Puka Temu

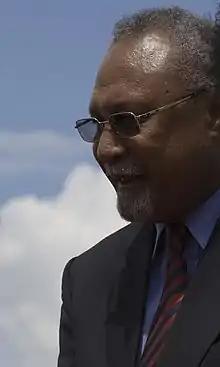
Temu in 2009

Sir Puka Temu, (born 7 January 1954), is a Papua New Guinean politician. He has been a member of the National Parliament of Papua New Guinea since 2002, representing the electorate of Abau Open. A former Deputy Prime Minister under Michael Somare, he is part of Prime Minister James Marape's government as a member of the Our Development Party.